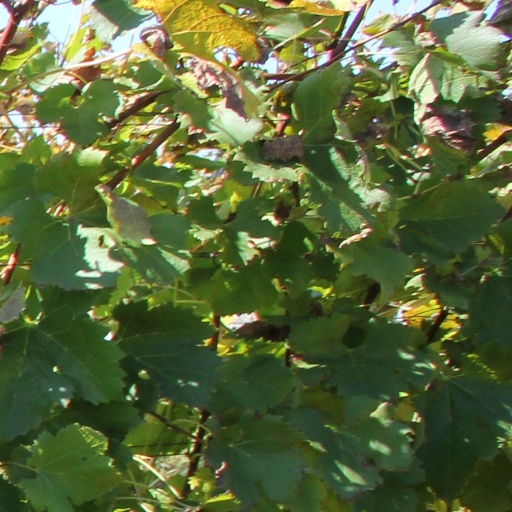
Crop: grape